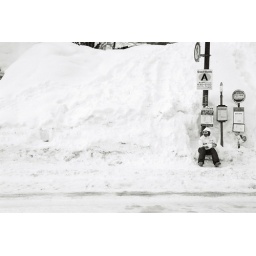
a snowboarder waits for the bus at the main road in hirafu, hokkaido. february 2008